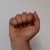
The image shows a hand gesture representing the letter 'A' in Indian Sign Language.